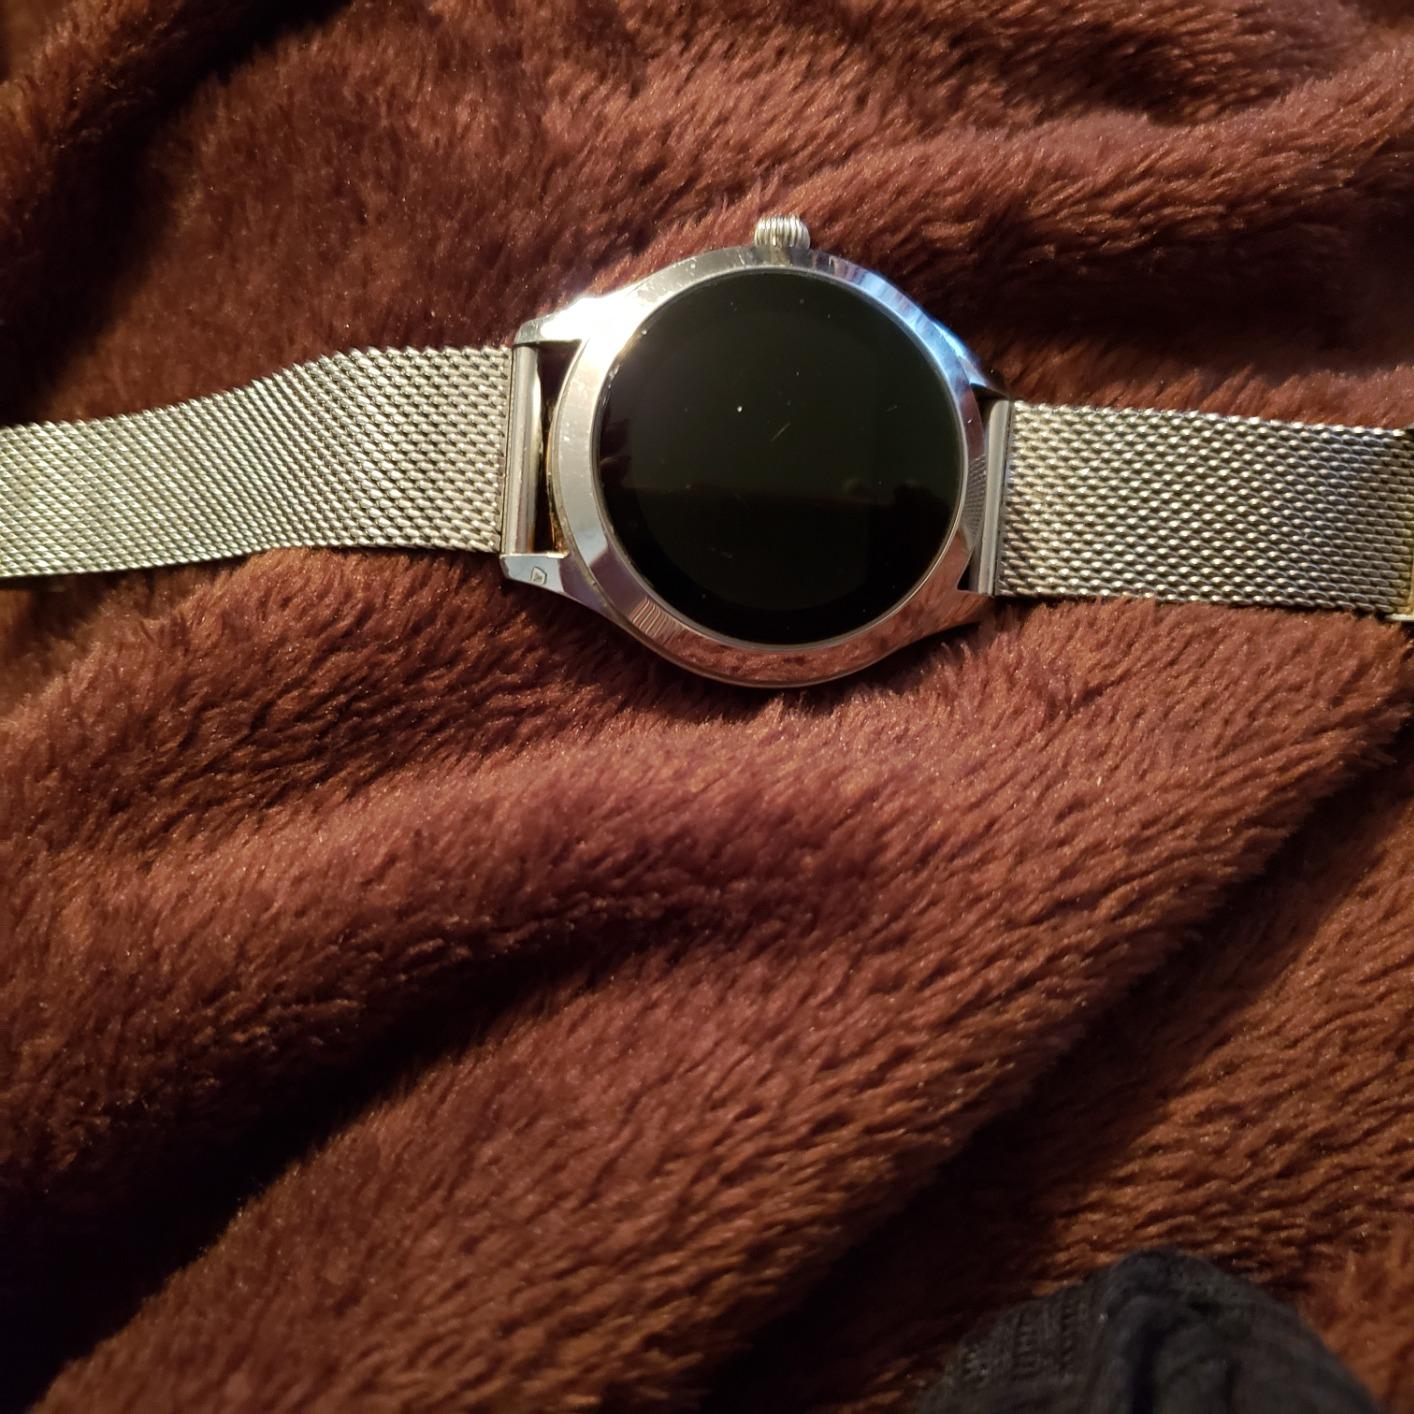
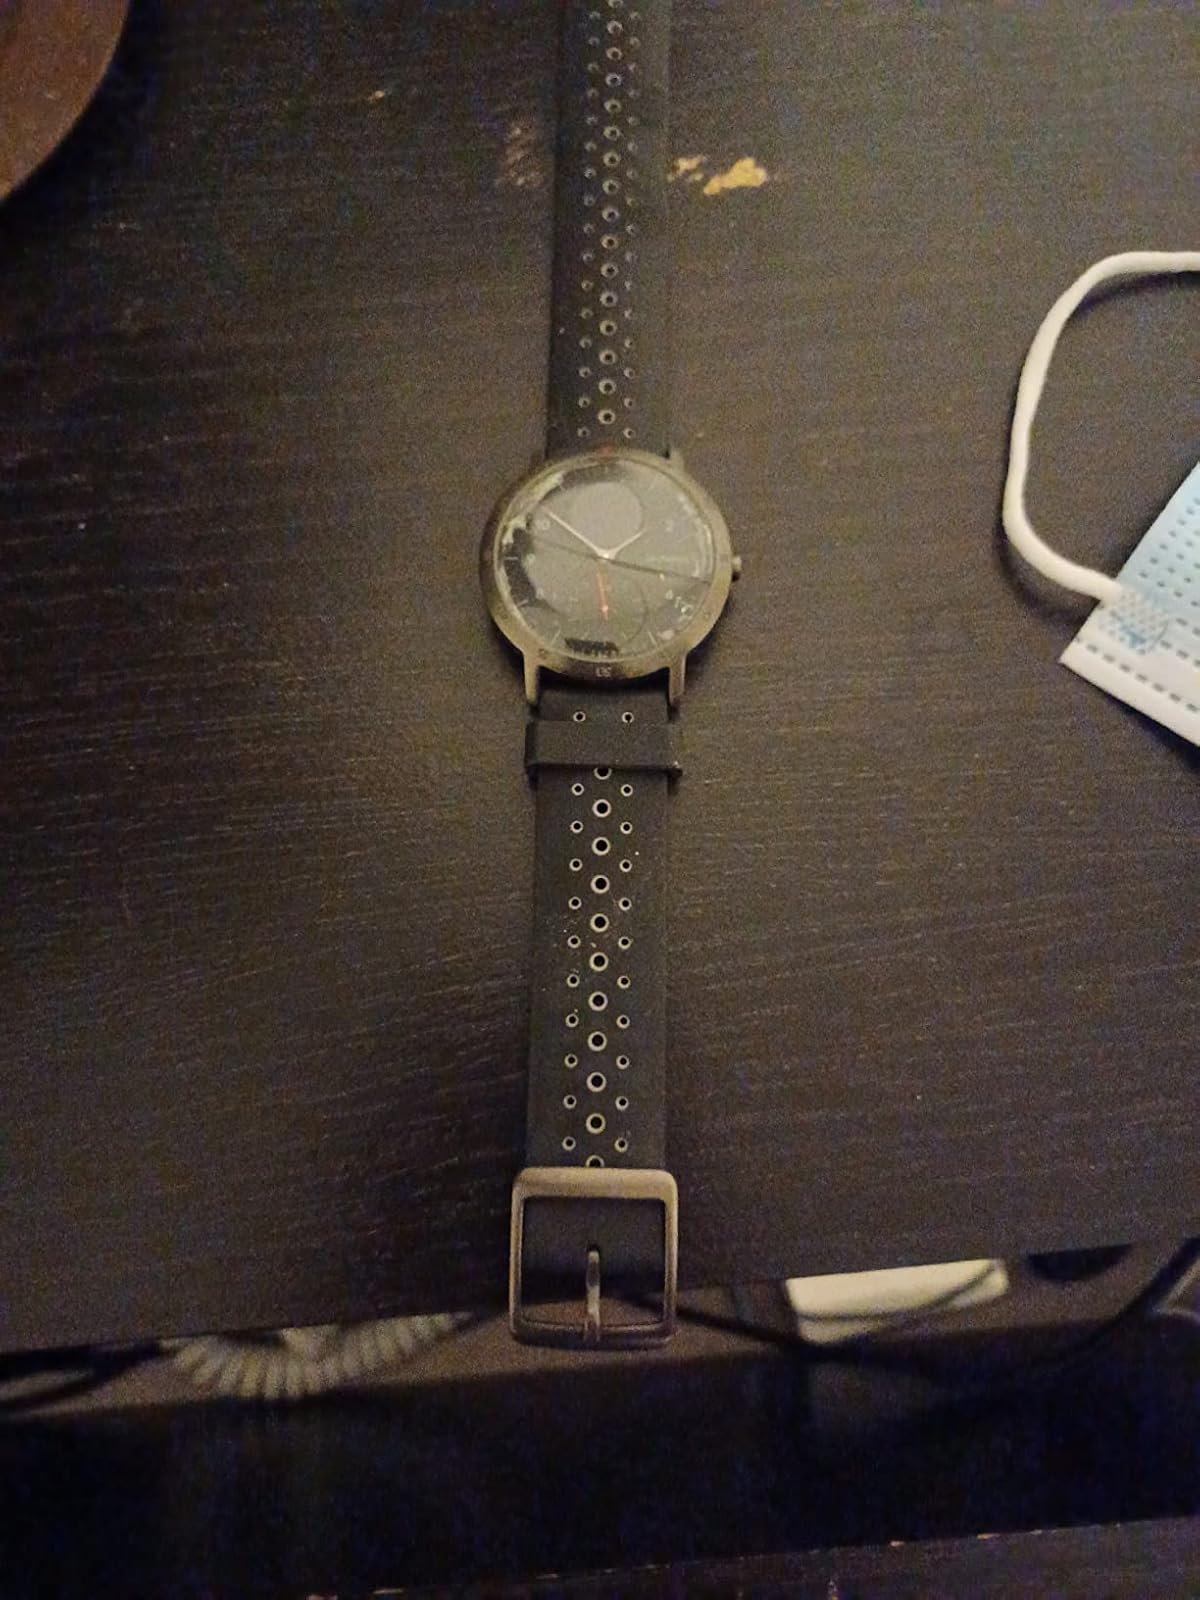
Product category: smartwatch
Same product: no